East African Breweries

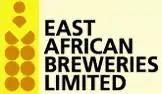
The EABL logo prior to the 2012 rebranding

In 2000, Diageo acquired majority control of EABL and in the following year the group cross-listed its share on the Uganda Securities Exchange. EABL is a constituent company of the NSE 20 Share Index.